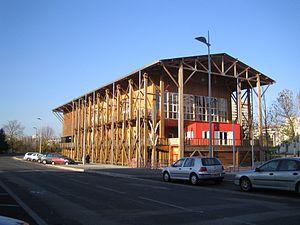
Le centre chorégraphique national de Rillieux la Pape est une compagnie de danse et un centre chorégraphique national établi à Rillieux la Pape, dans le quartier de la Velette et situé au 30ter avenue Général Leclerc. Un bâtiment en bois a été construit tout spécialement pour le centre chorégraphique.